Northern lapwing

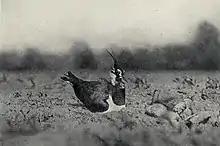
"Lapwing Incubating Its Eggs"—A photograph for which in 1895 R. B. Lodge received from the Royal Photographic Society the first medal ever presented for nature photography. Eric Hosking and Harold Lowes stated their — incorrect — belief that this was the first photograph of a wild bird. However, Ottomar Anschütz had photographed wild white storks ("Ciconia ciconia") in 1884.

It is a wader that breeds on cultivated land and other short vegetation habitats. 3–4 eggs are laid in a ground scrape. The nest and young are defended noisily and aggressively against all intruders, up to and including horses and cattle.